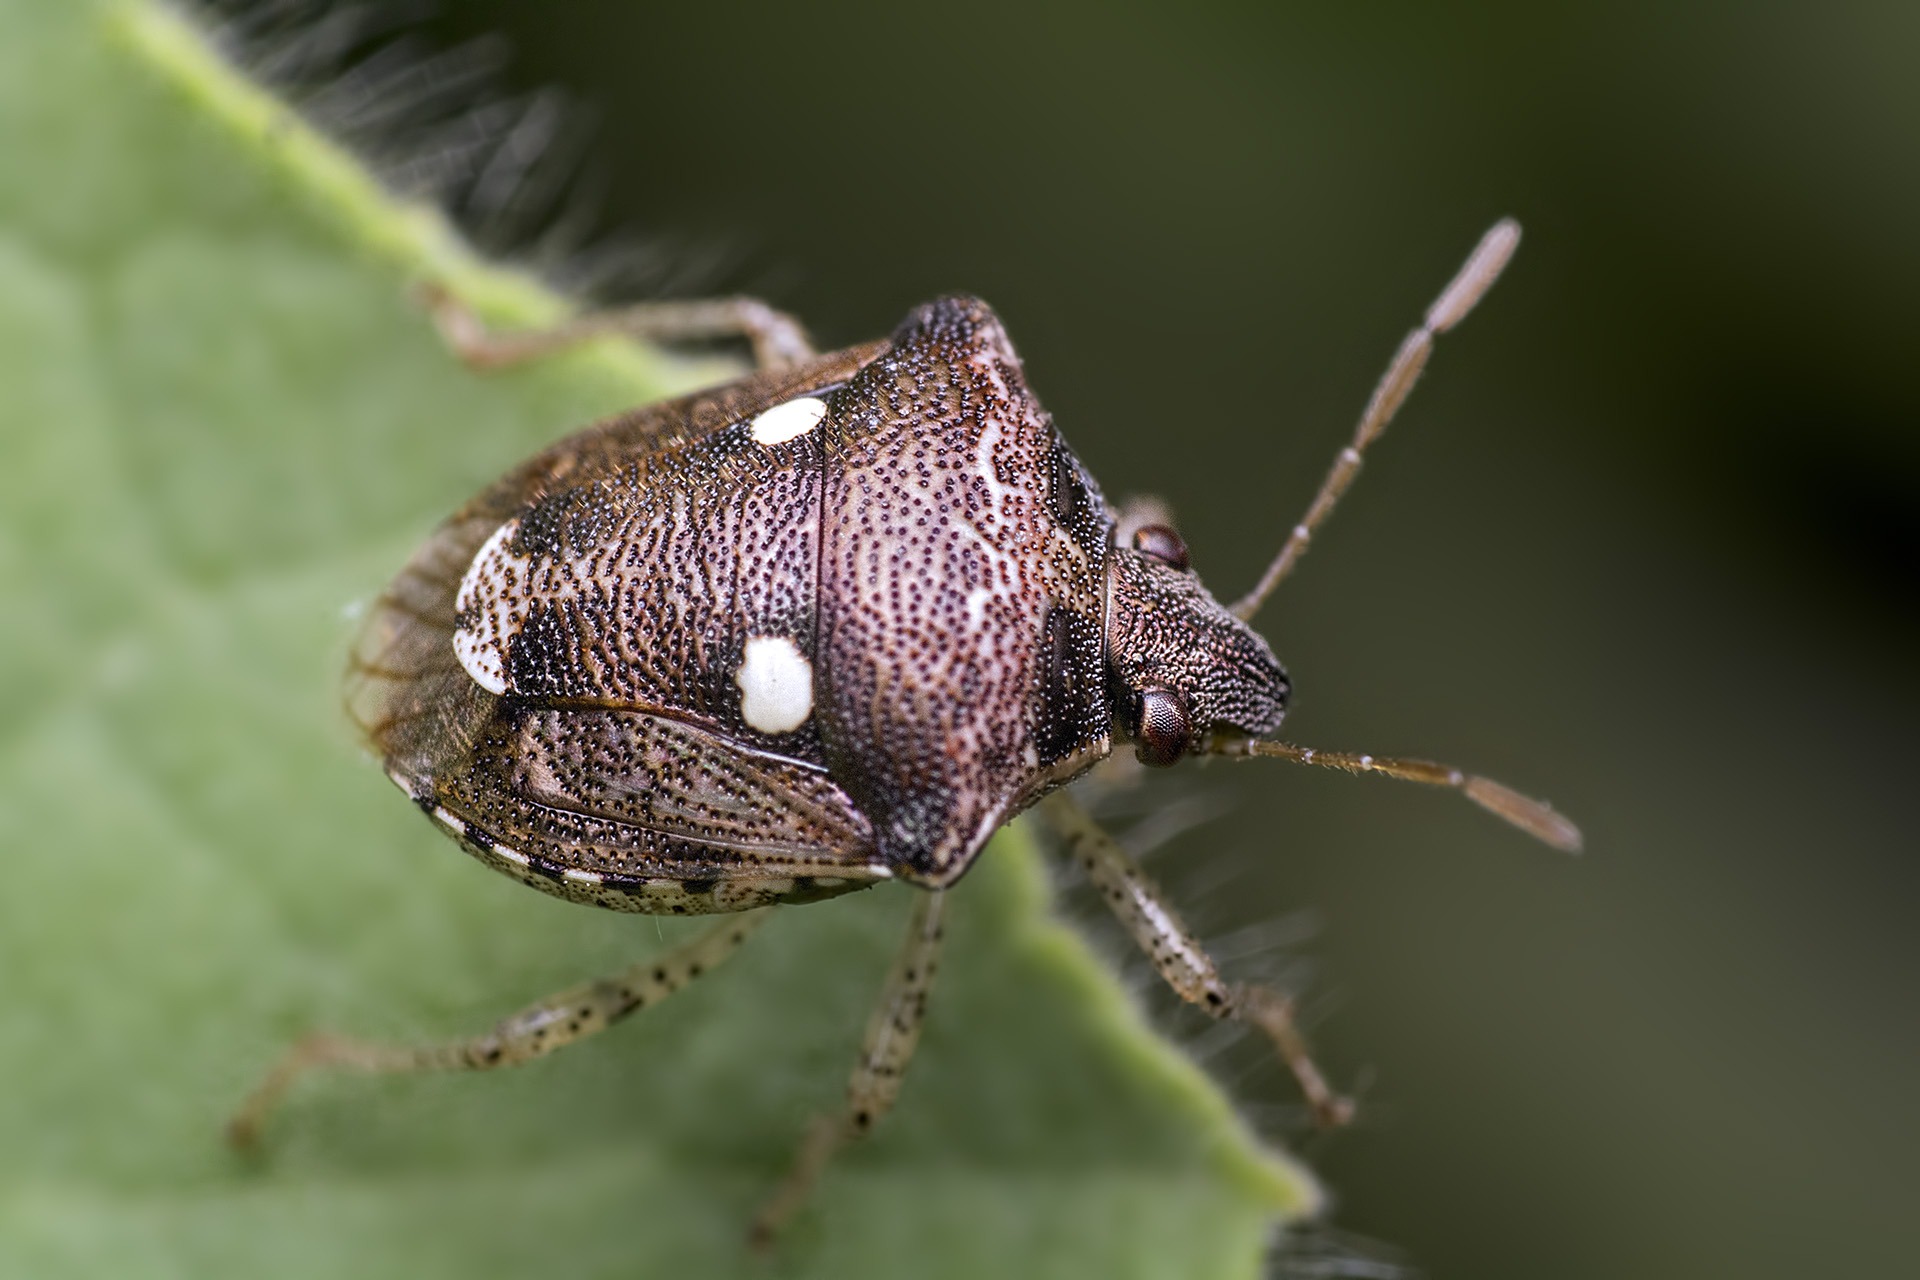
nature, photography, flower, fly, insect, fauna, invertebrate, close up, india, arthropoda, ariansuresh, animalia, hexapoda, insecta, pterygota, neoptera, condylognatha, hemiptera, heteroptera, pentatomomorpha, saravanastreettnagar, chennai, tamilnadu, pentatomoidea, neewernwcup, reversemacro, pentatomidae, pentatominae, weevil, macro photography, 750d2016img6988, twospottedsesamebug, eysarcorini, eysarcoris, araneus, lycaenid, orb weaver spider